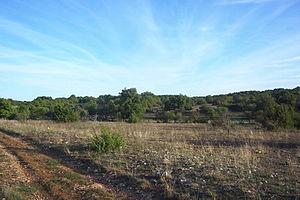
Vue du causse de Gramat à l'Est de Montfaucon dans le Lot
Le causse de Gramat est une région naturelle de France faisant partie des causses du Quercy. Il est situé dans le département du Lot, au centre ouest du Massif central.
Montfaucon est une commune française, située dans le département du Lot en région Occitanie.
Un causse est un plateau karstique fortement érodé caractéristique des auréoles sédimentaires du sud et de l'ouest du Massif central français et dont les habitants sont dénommés caussenards. Ce toponyme orographique, au sens agraire et paysager, provient de l'occitan.